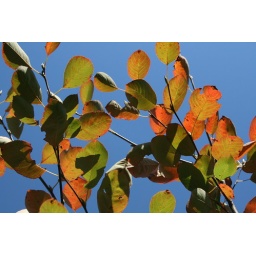
Turning leaves of my serviceberry tree dance in the breeze with an azure sky background.